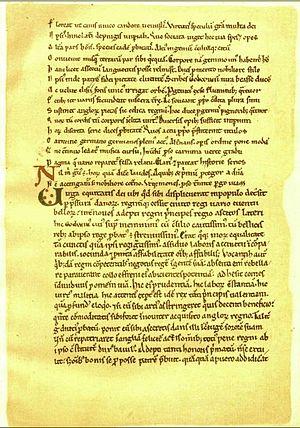
La Vita Ædwardi regis qui apud Westmonasterium requiescit, ou simplement Vita Ædwardi regis, est un texte médiéval composé par un auteur anonyme vers 1067 sur commande de la reine Édith de Wessex, veuve du roi Édouard le Confesseur. Il est attesté dans un seul manuscrit produit vers 1100 et conservé à la British Library sous la cote Harley MS 526. Son auteur est inconnu, mais était probablement un Flamand au service de la reine ; les candidats les plus plausibles sont Goscelin et Folcard, deux moines de l'abbaye Saint-Bertin de Saint-Omer, dans le comté de Flandre.